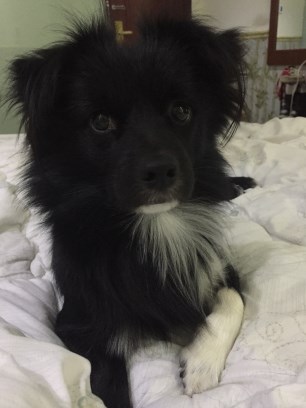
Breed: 806-n000129-papillon